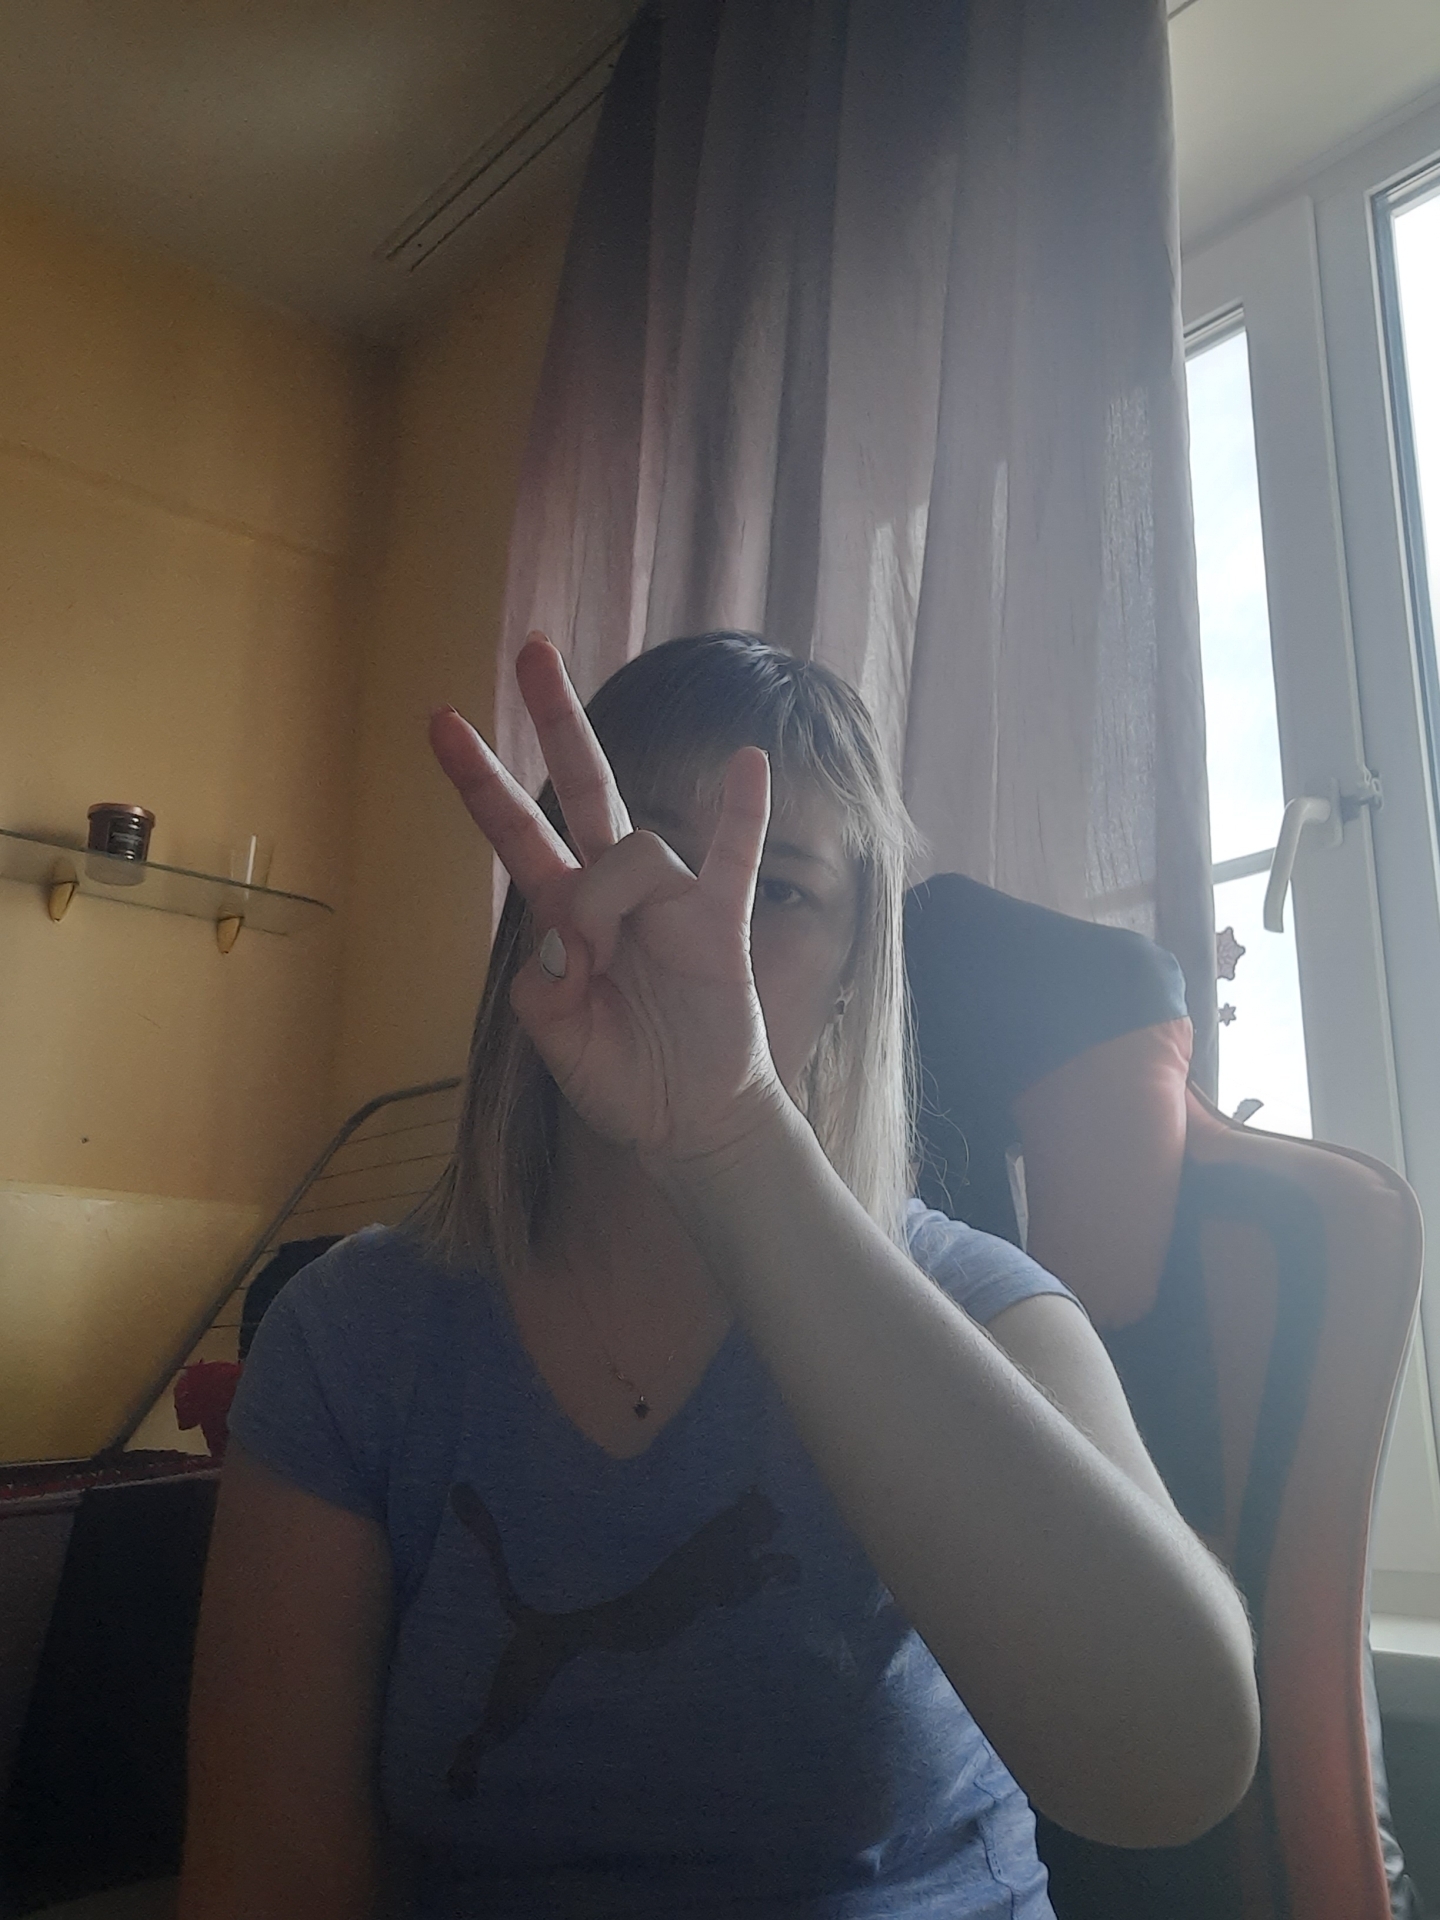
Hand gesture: three3